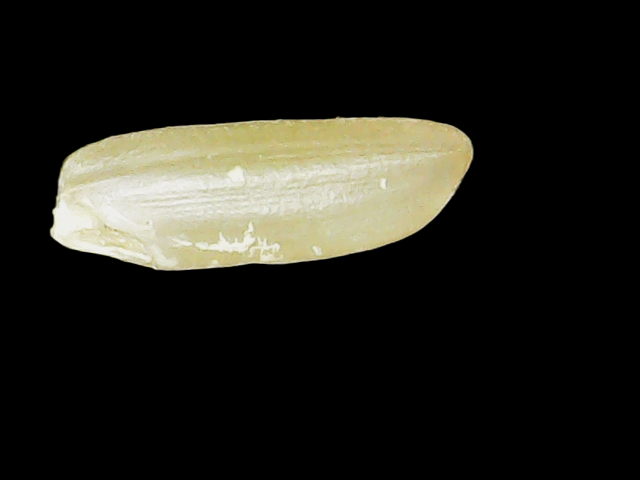
Rice variety: Binadhan12